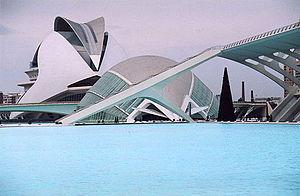
Cet article présente une perception positive de l'évolution économique de l'Espagne contemporaine entre 1959 et 1973 et après la transition démocratique, depuis 1986 et son entrée dans la communauté économique européenne.